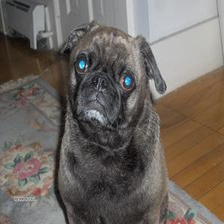
Species: dog
Breed: pug